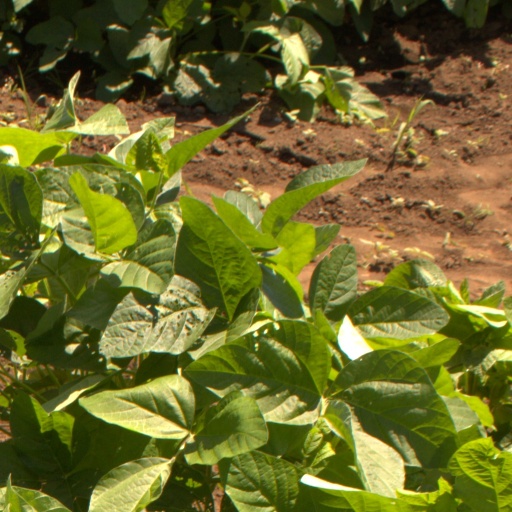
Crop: soybean